Question: Please indicate a possible affordance area of the banana that can be used for eating
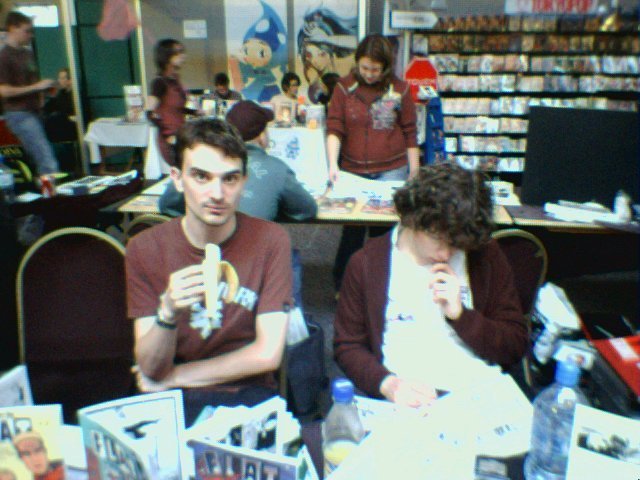
Answer: [197.5, 241, 238.5, 310]